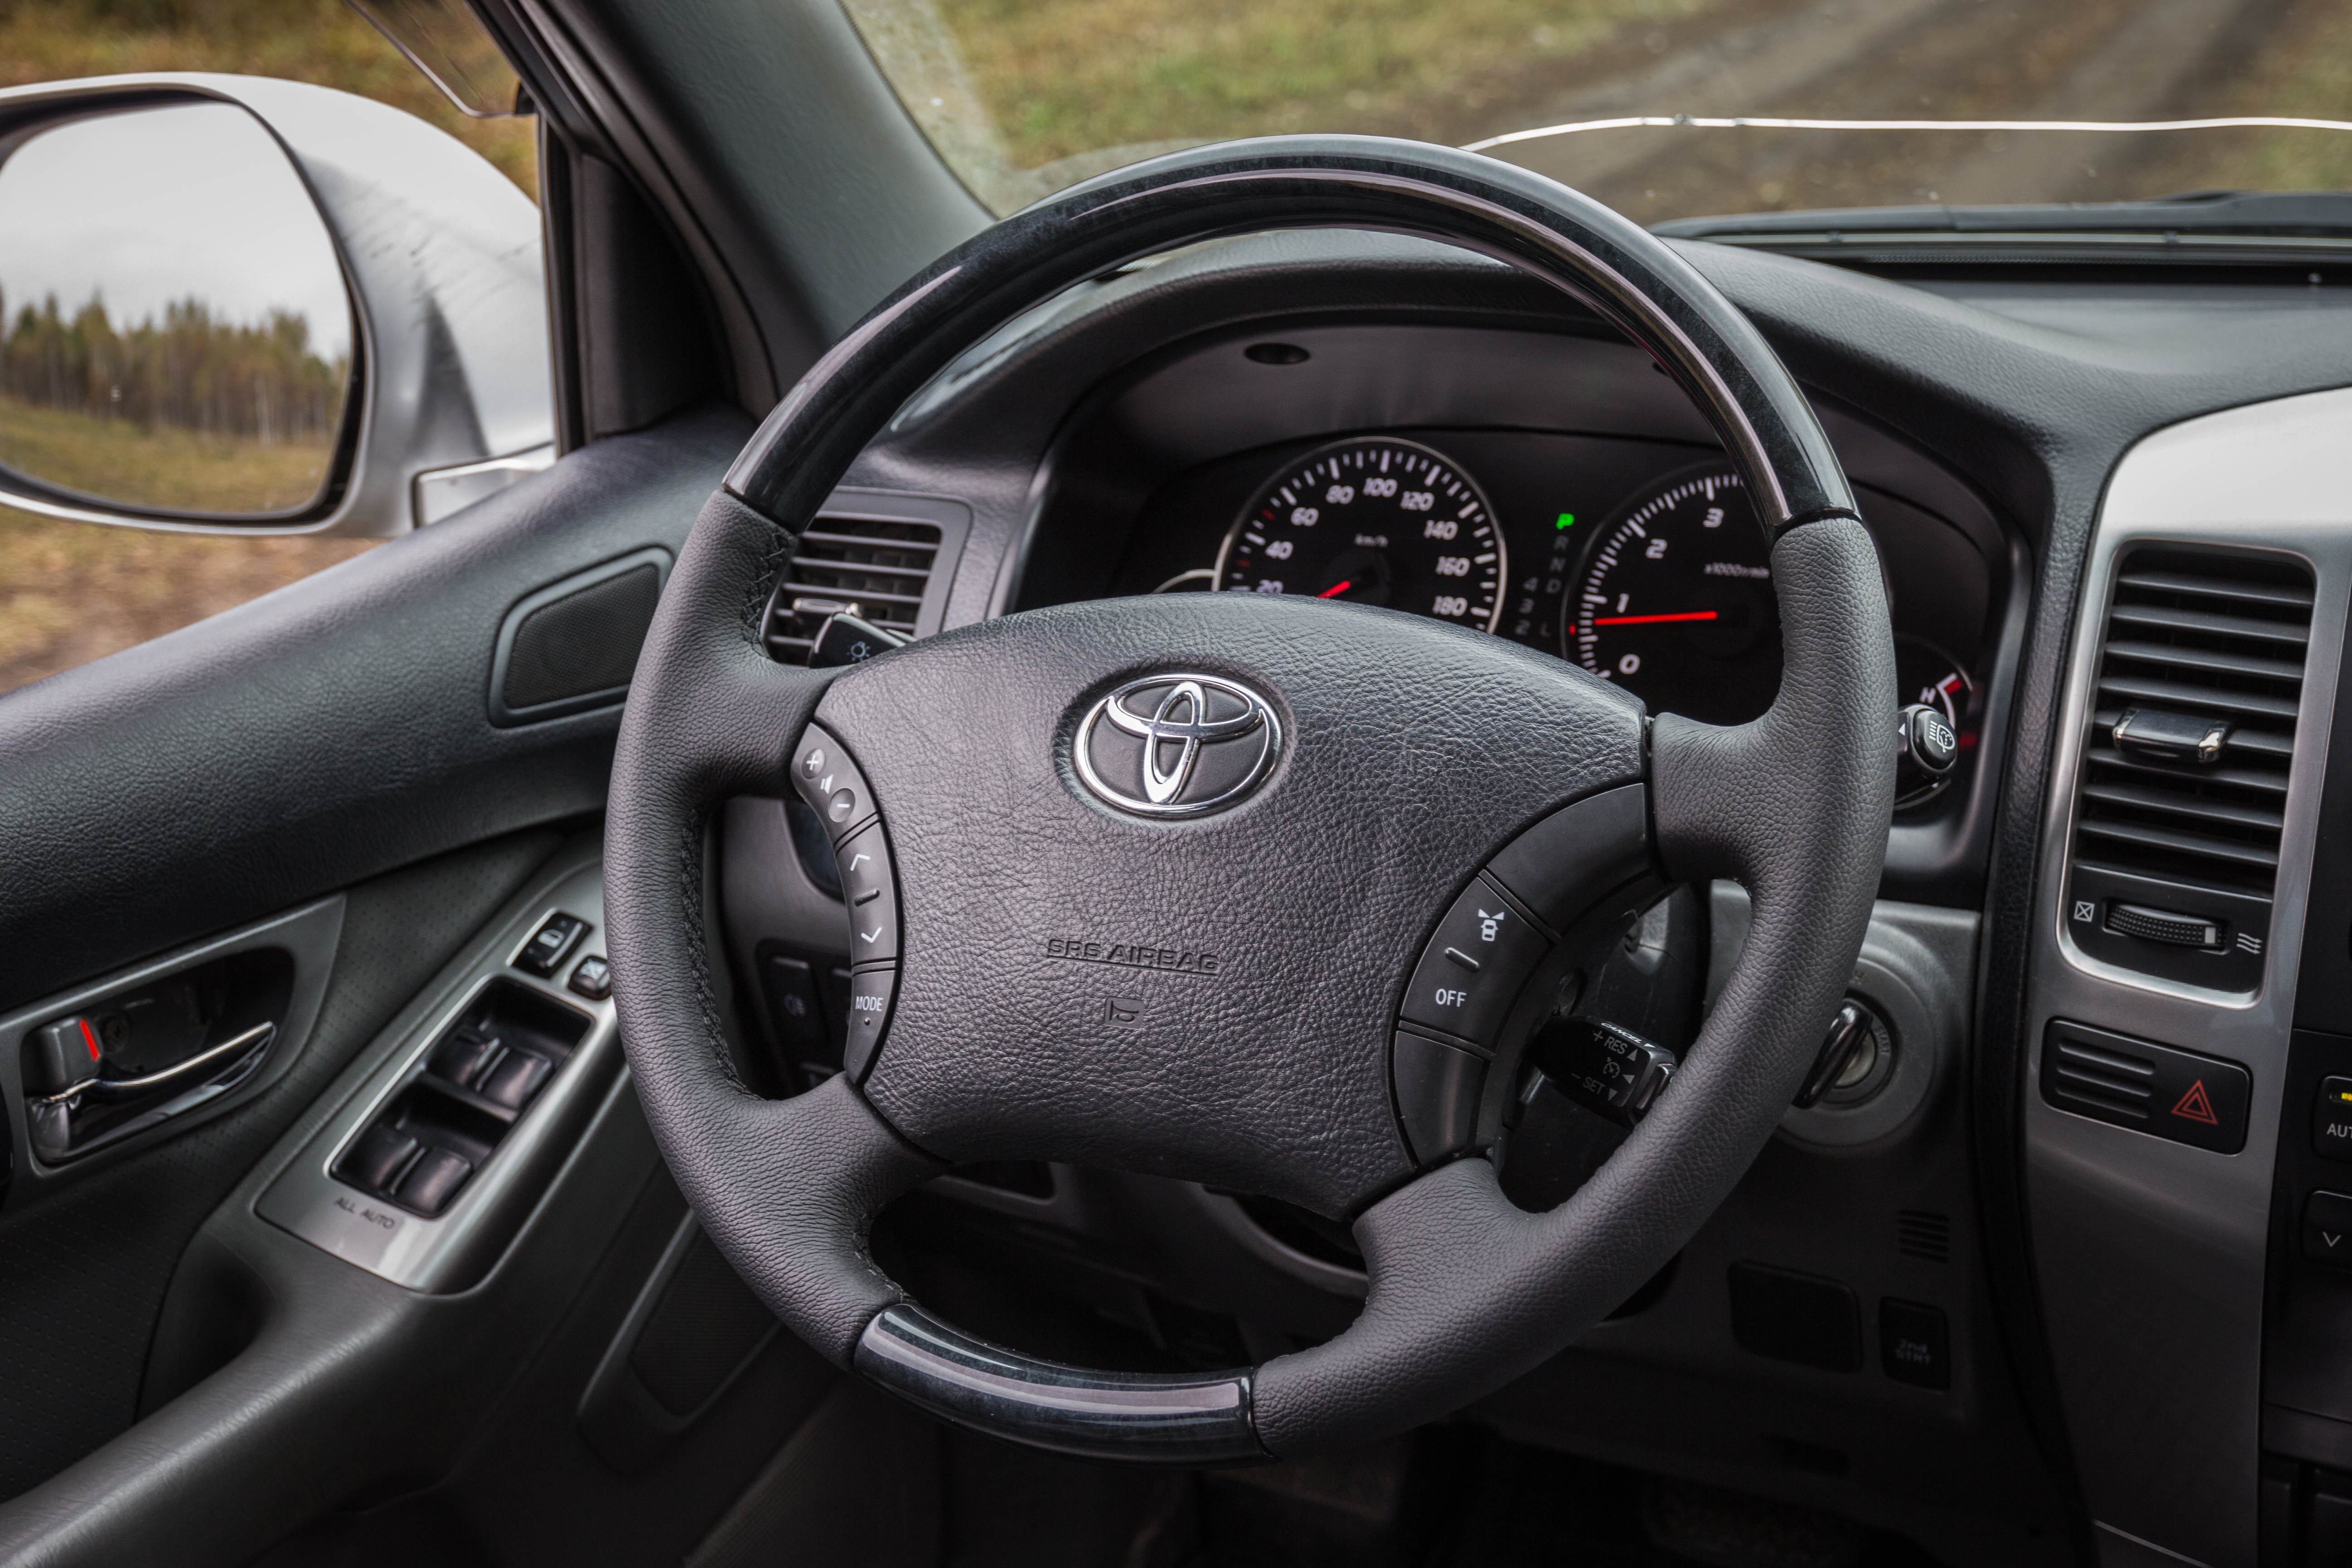
car, wheel, vehicle, steering wheel, sedan, toyota, minivan, sport utility vehicle, land vehicle, automobile make, automotive exterior, compact sport utility vehicle, compact mpv, toyota innova